Maryknoll Society

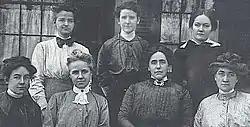
Founder Mary Josephine Rogers, second from right in the front row, with the first 'Teresians' – front row: Mary Louise Wholean, Anna Maria Towle, Sara Sullivan; Back Row: Mary Augustine Dwyer, Nora Shea, Margaret Shea, at Maryknoll in 1913.

Walsh immediately put an ad in "The Field Afar": "Youths or young men who feel a strong desire to toil for the souls of heathen people and who are willing to go afar with no hope of earthly recompense and with no guarantee of a return to their native land are encouraged to write." In 1912, "The Catholic Foreign Mission Society of America (CFMSA)" was launched in a rented property Hawthorne, New York, with a total of six men. Thomas McCann was the first candidate to become a full brother member of the Maryknoll Society on November 21, 1912.